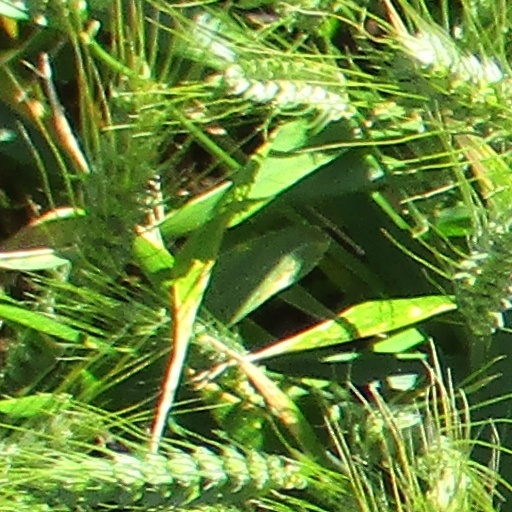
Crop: wheat